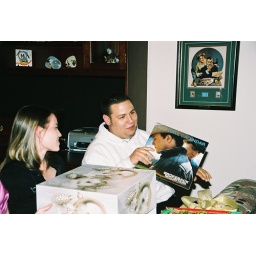
Trevor gets the Brokeback Mountain calendar in the white elephant gift exchange. (YA Christmas Party, December 2006)